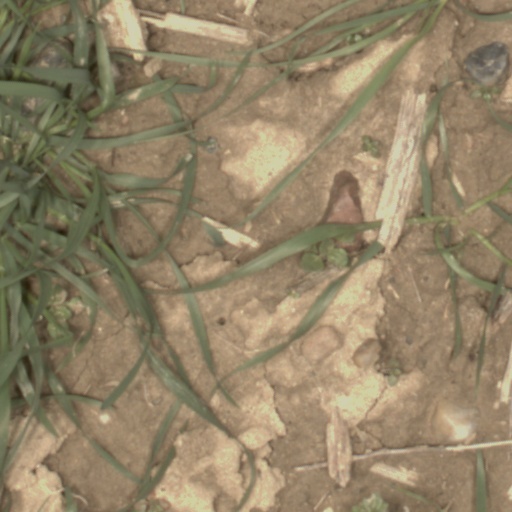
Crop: wheat